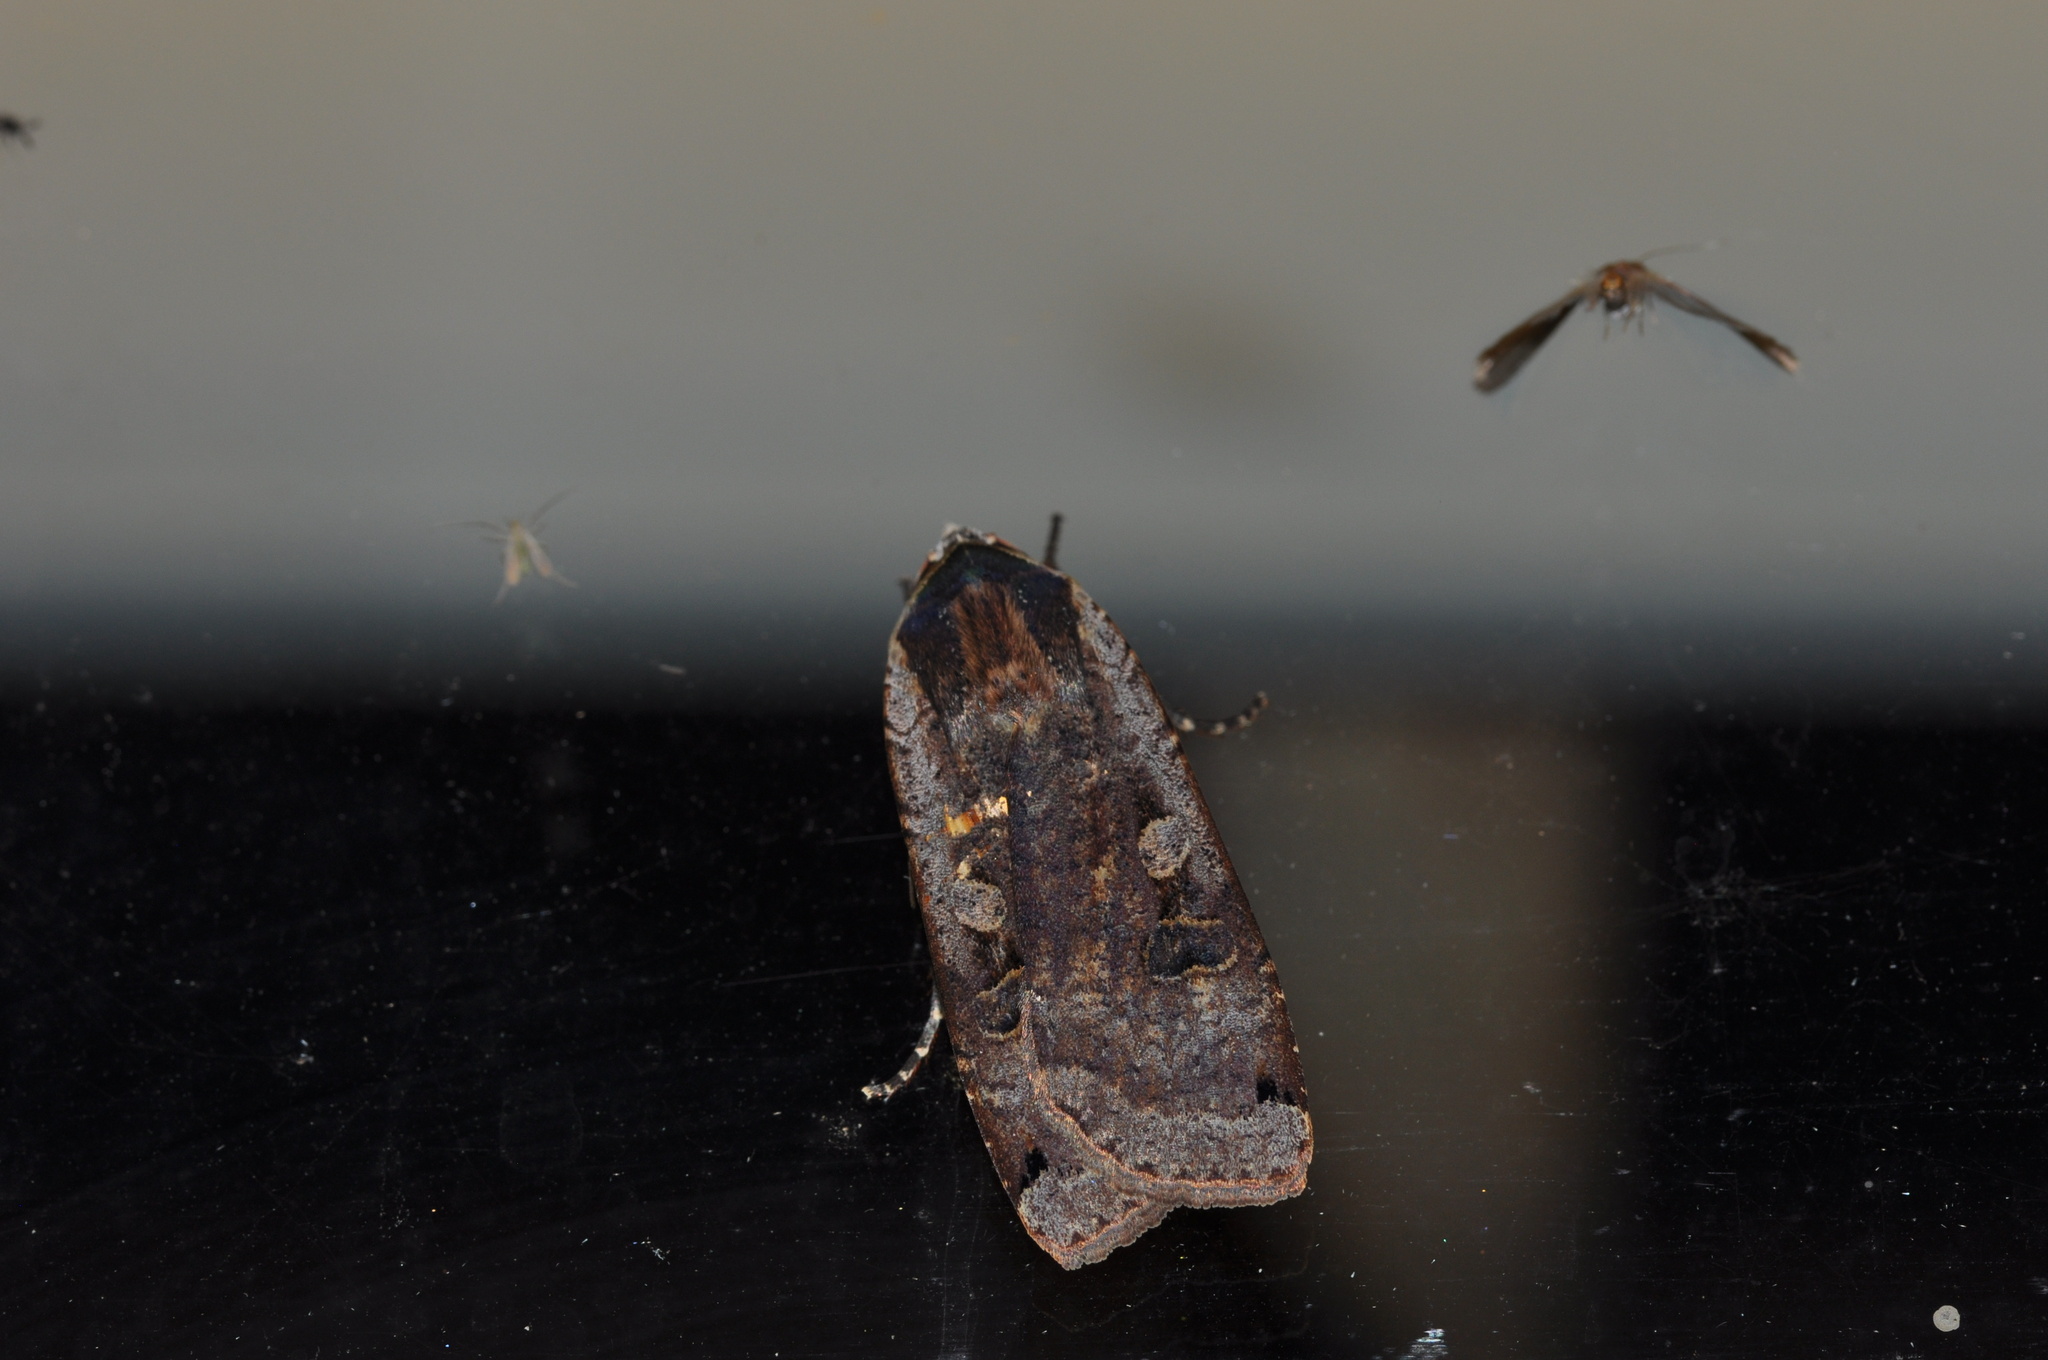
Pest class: cutworms